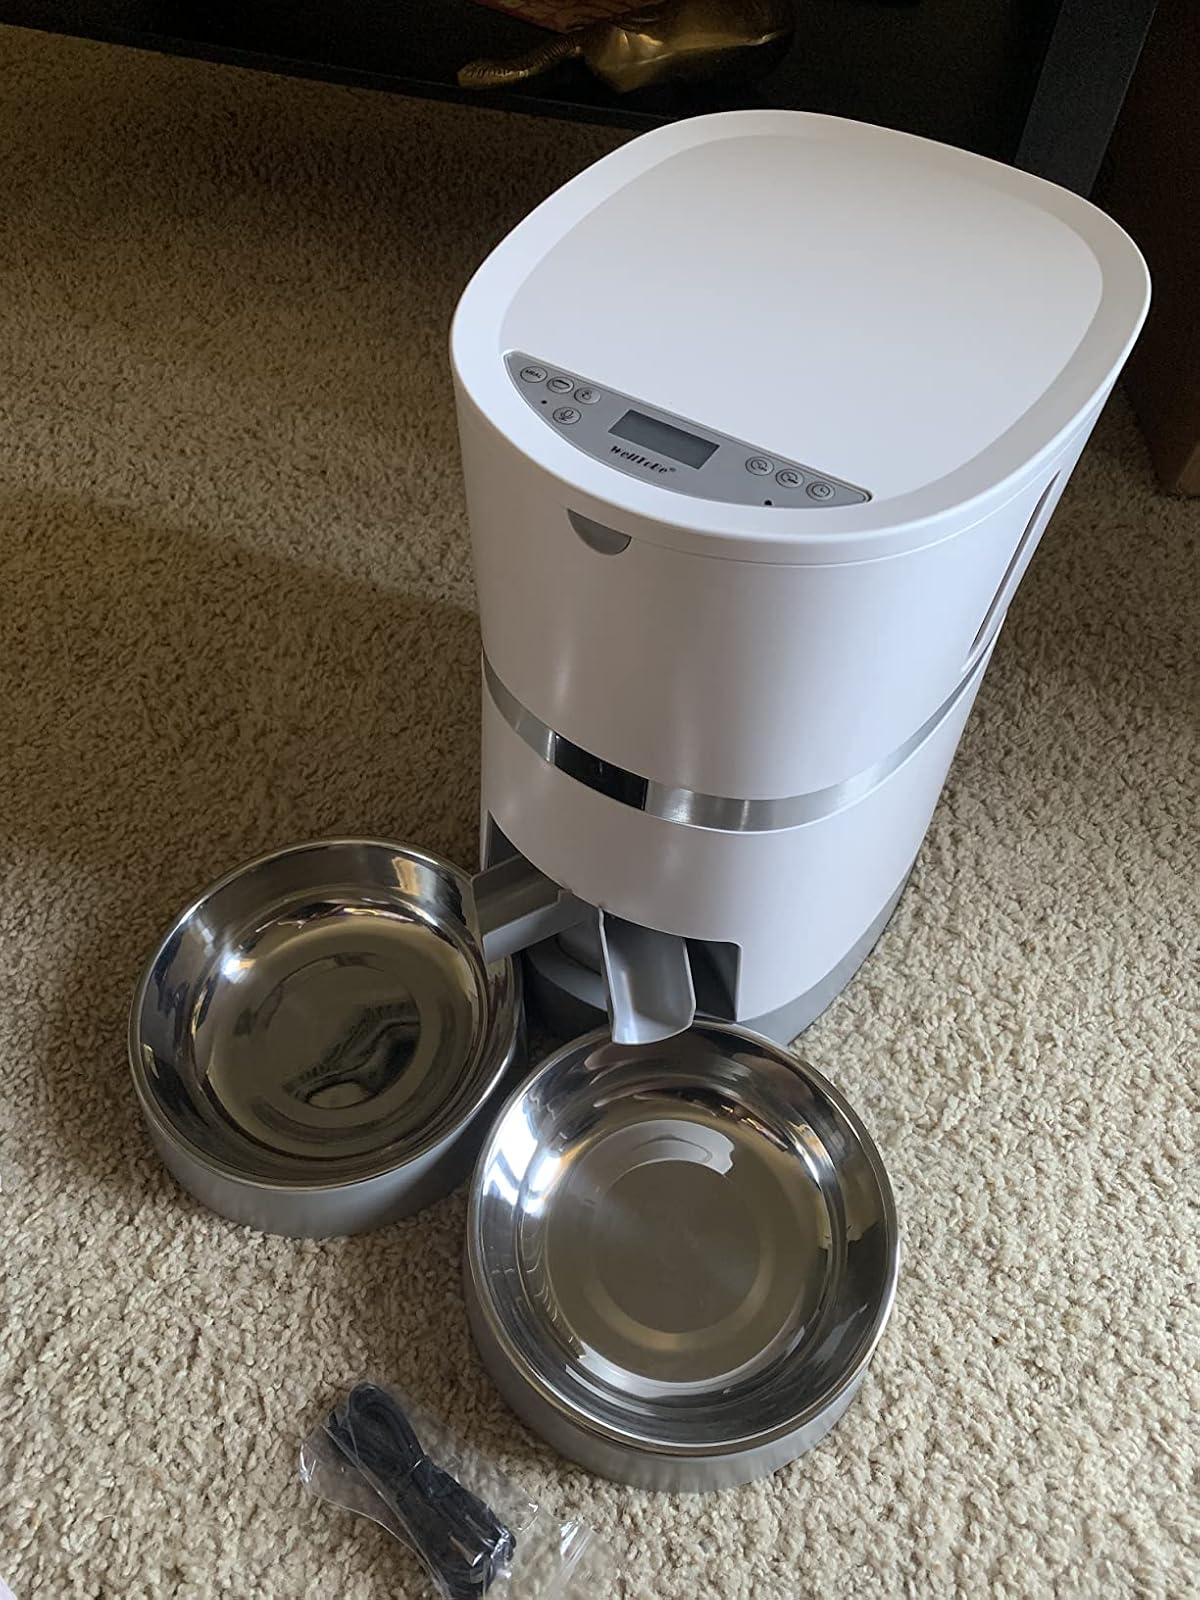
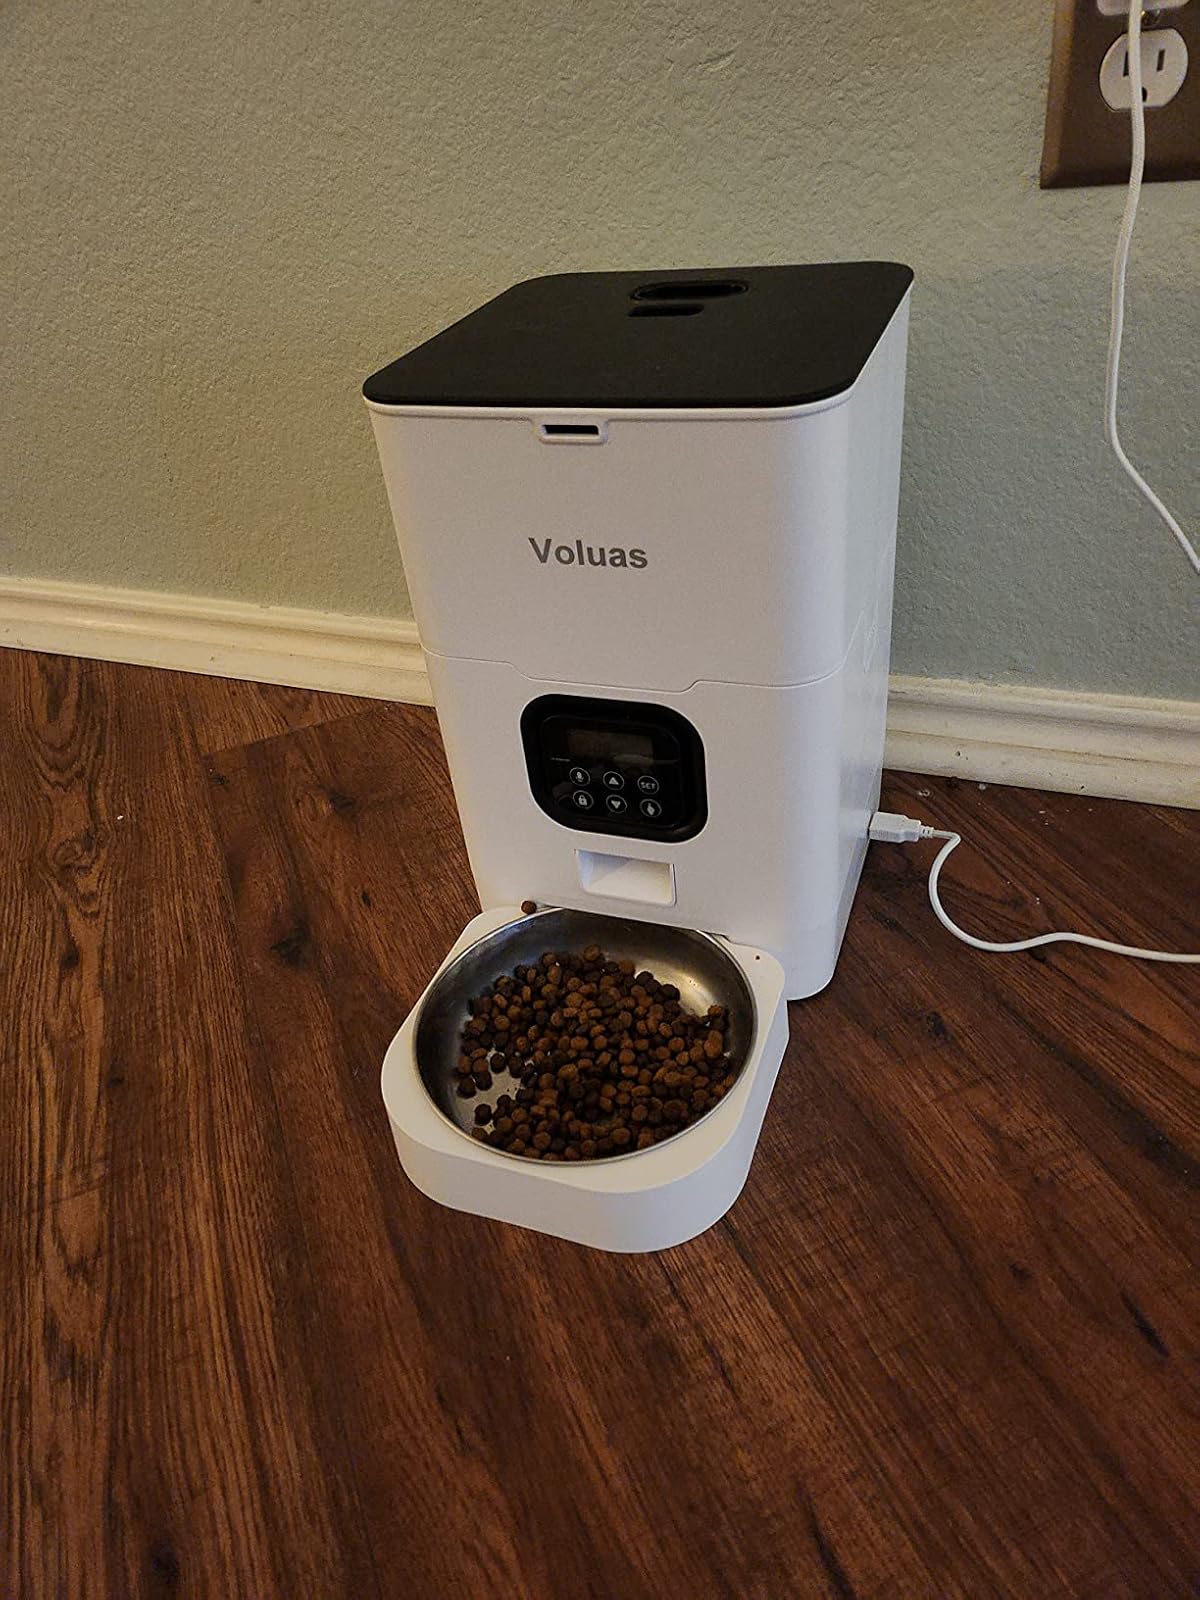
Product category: items_feeder
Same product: no